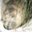
Label: seal